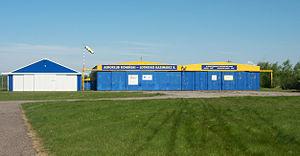
Konin est une ville de la voïvodie de Grande-Pologne, dans le centre-ouest de la Pologne. Elle est le chef-lieu du powiat de Konin, même si elle ne fait pas partie de son territoire.